Hugh Percy, 3rd Duke of Northumberland

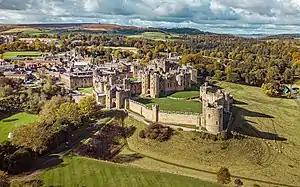
Alnwick Castle

Hugh Percy, 3rd Duke of Northumberland (20 April 178511 February 1847), styled Earl Percy until 1817, was a British aristocrat and Tory politician who served as Lord Lieutenant of Ireland under the Duke of Wellington from 1829 to 1830.